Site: brandenburg
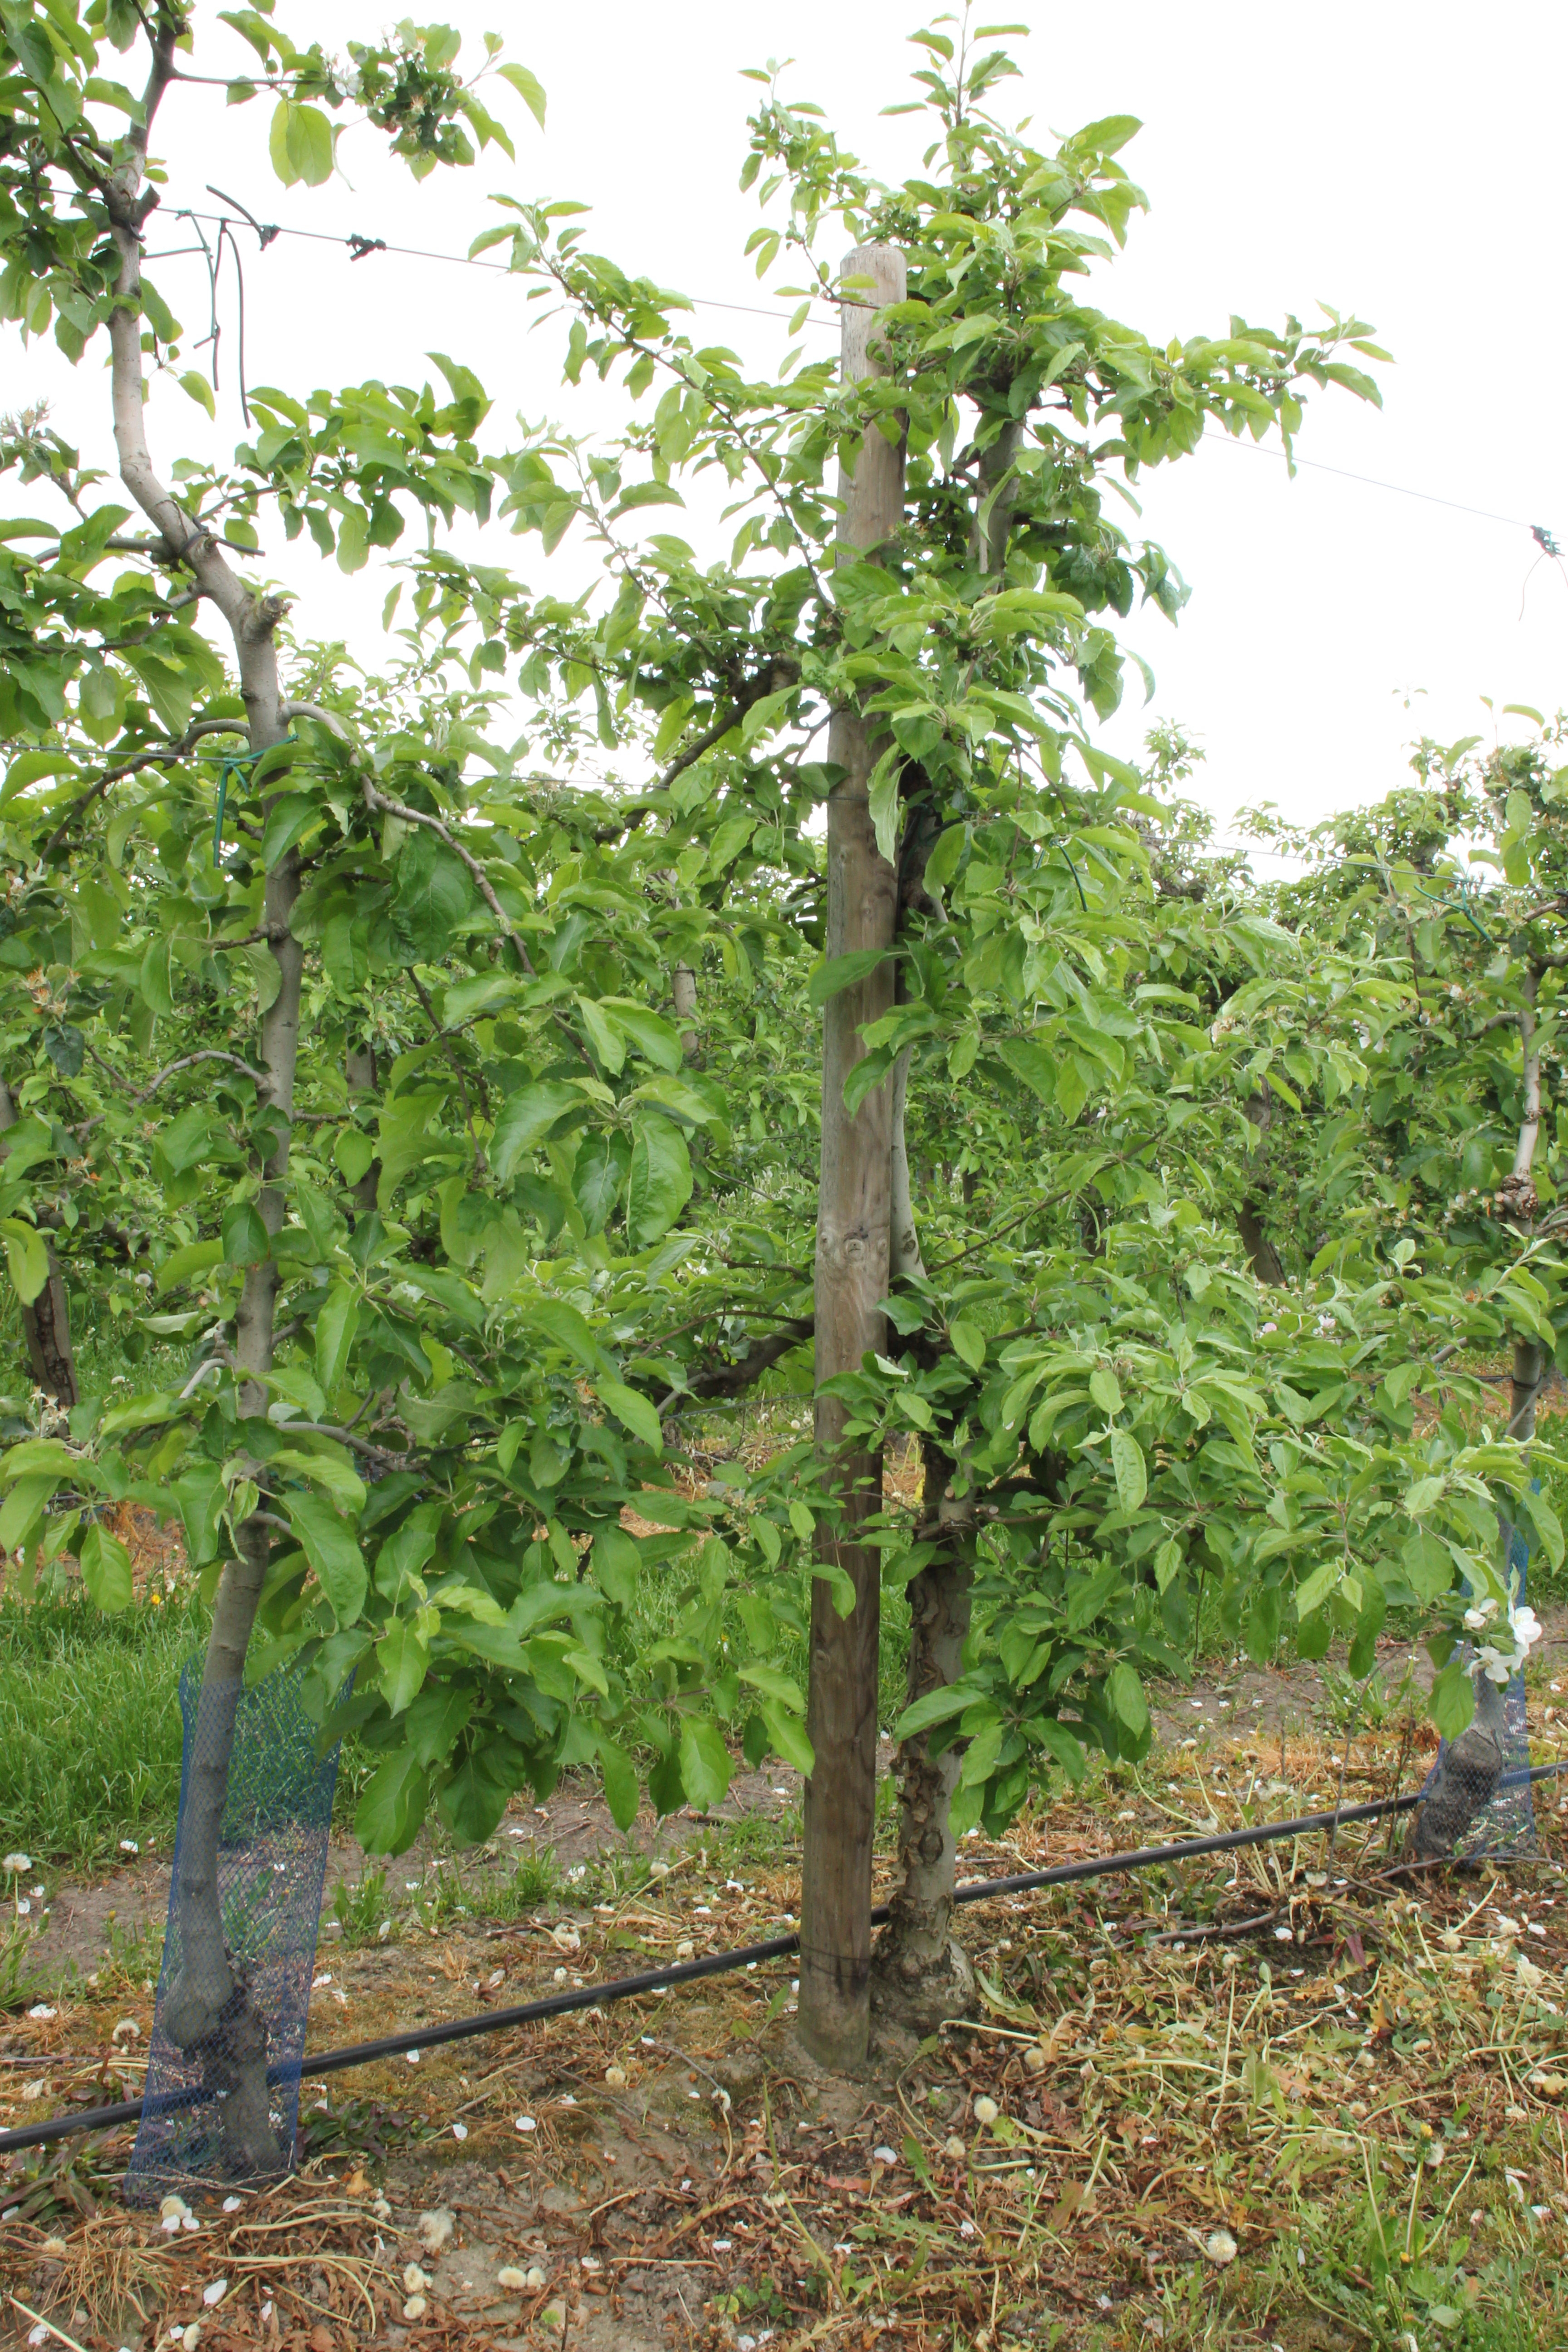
Growth stage (BBCH 67): Flowering